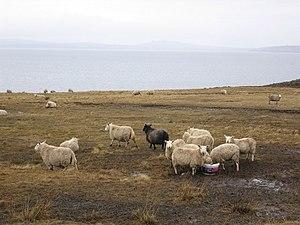
Moutons sur Burray, Orcades, Écosse
Le mouton noir est une métaphore désignant une personne considérée comme marginale dans un groupe. Cette expression est utilisée de manière idiomatique dans plusieurs langues. Elle tire son origine du contraste entre la proportion de moutons blancs et de moutons noirs dans les troupeaux d'ovins.